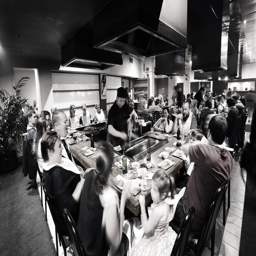
we can cater for a party of people